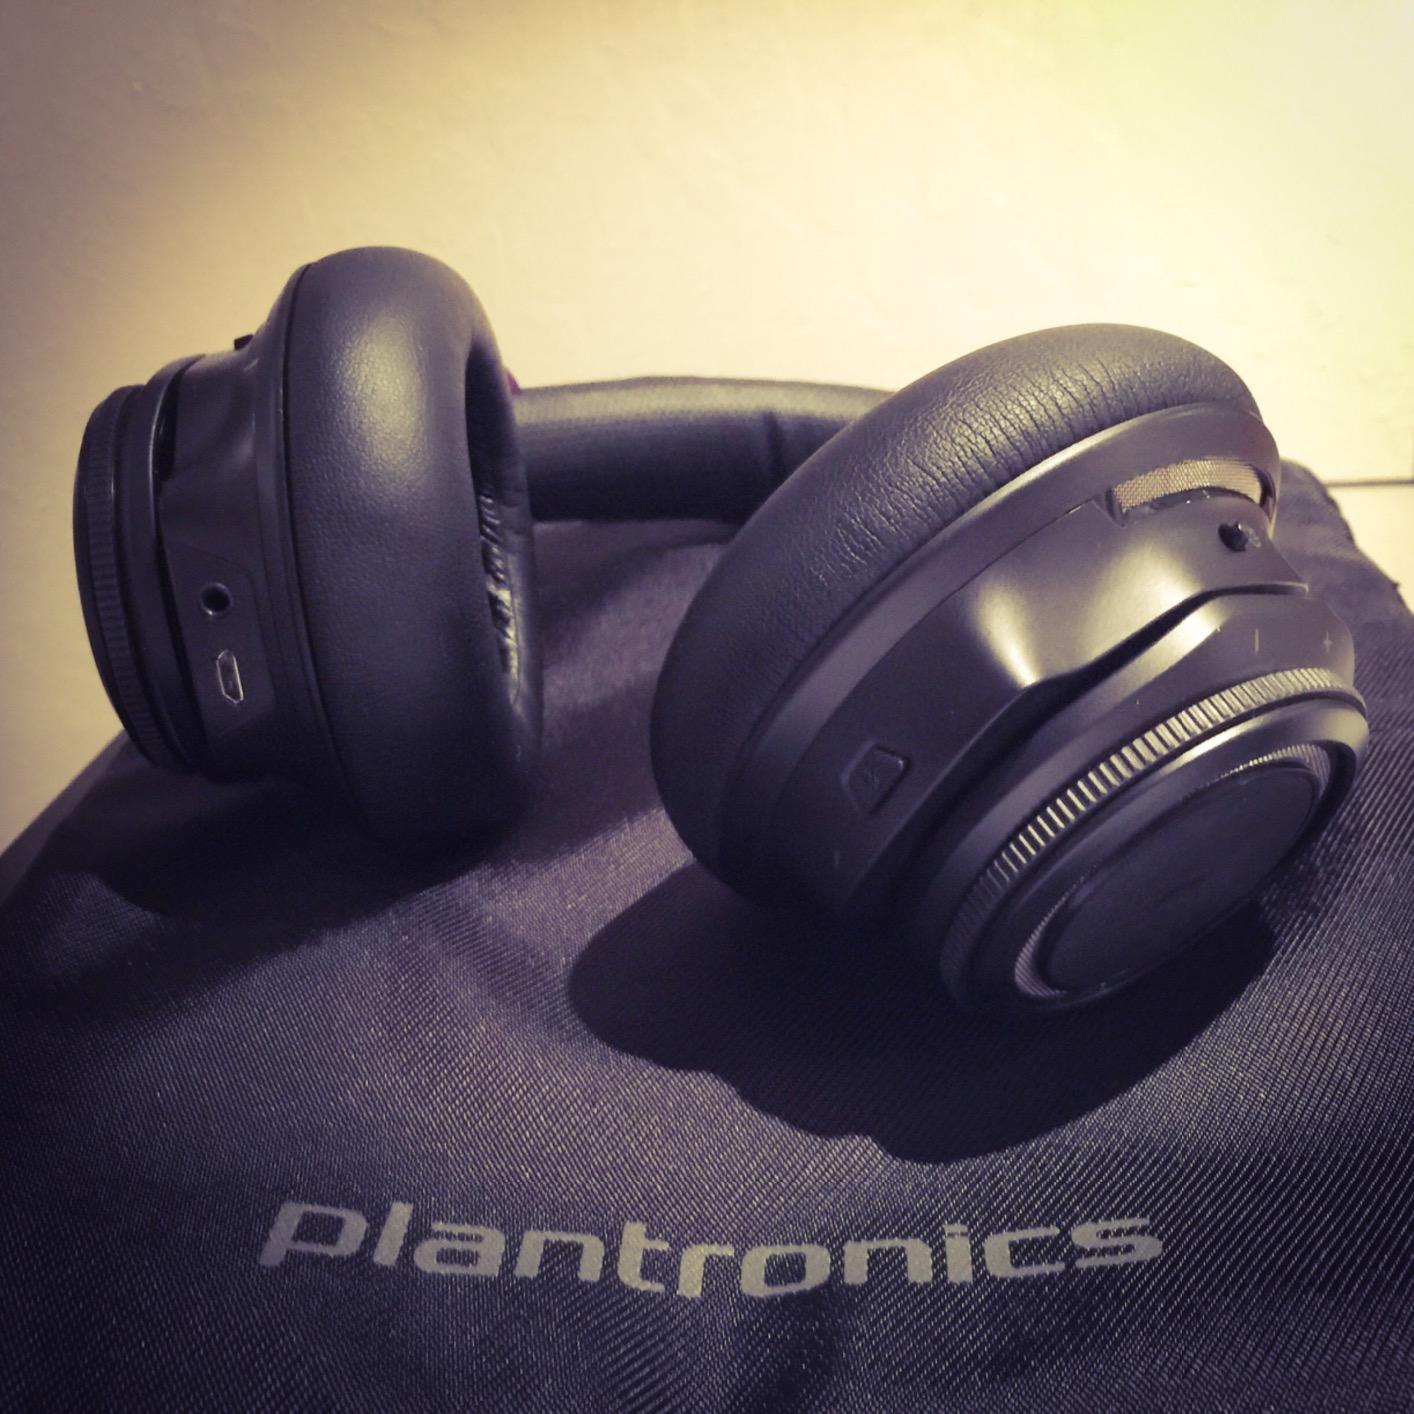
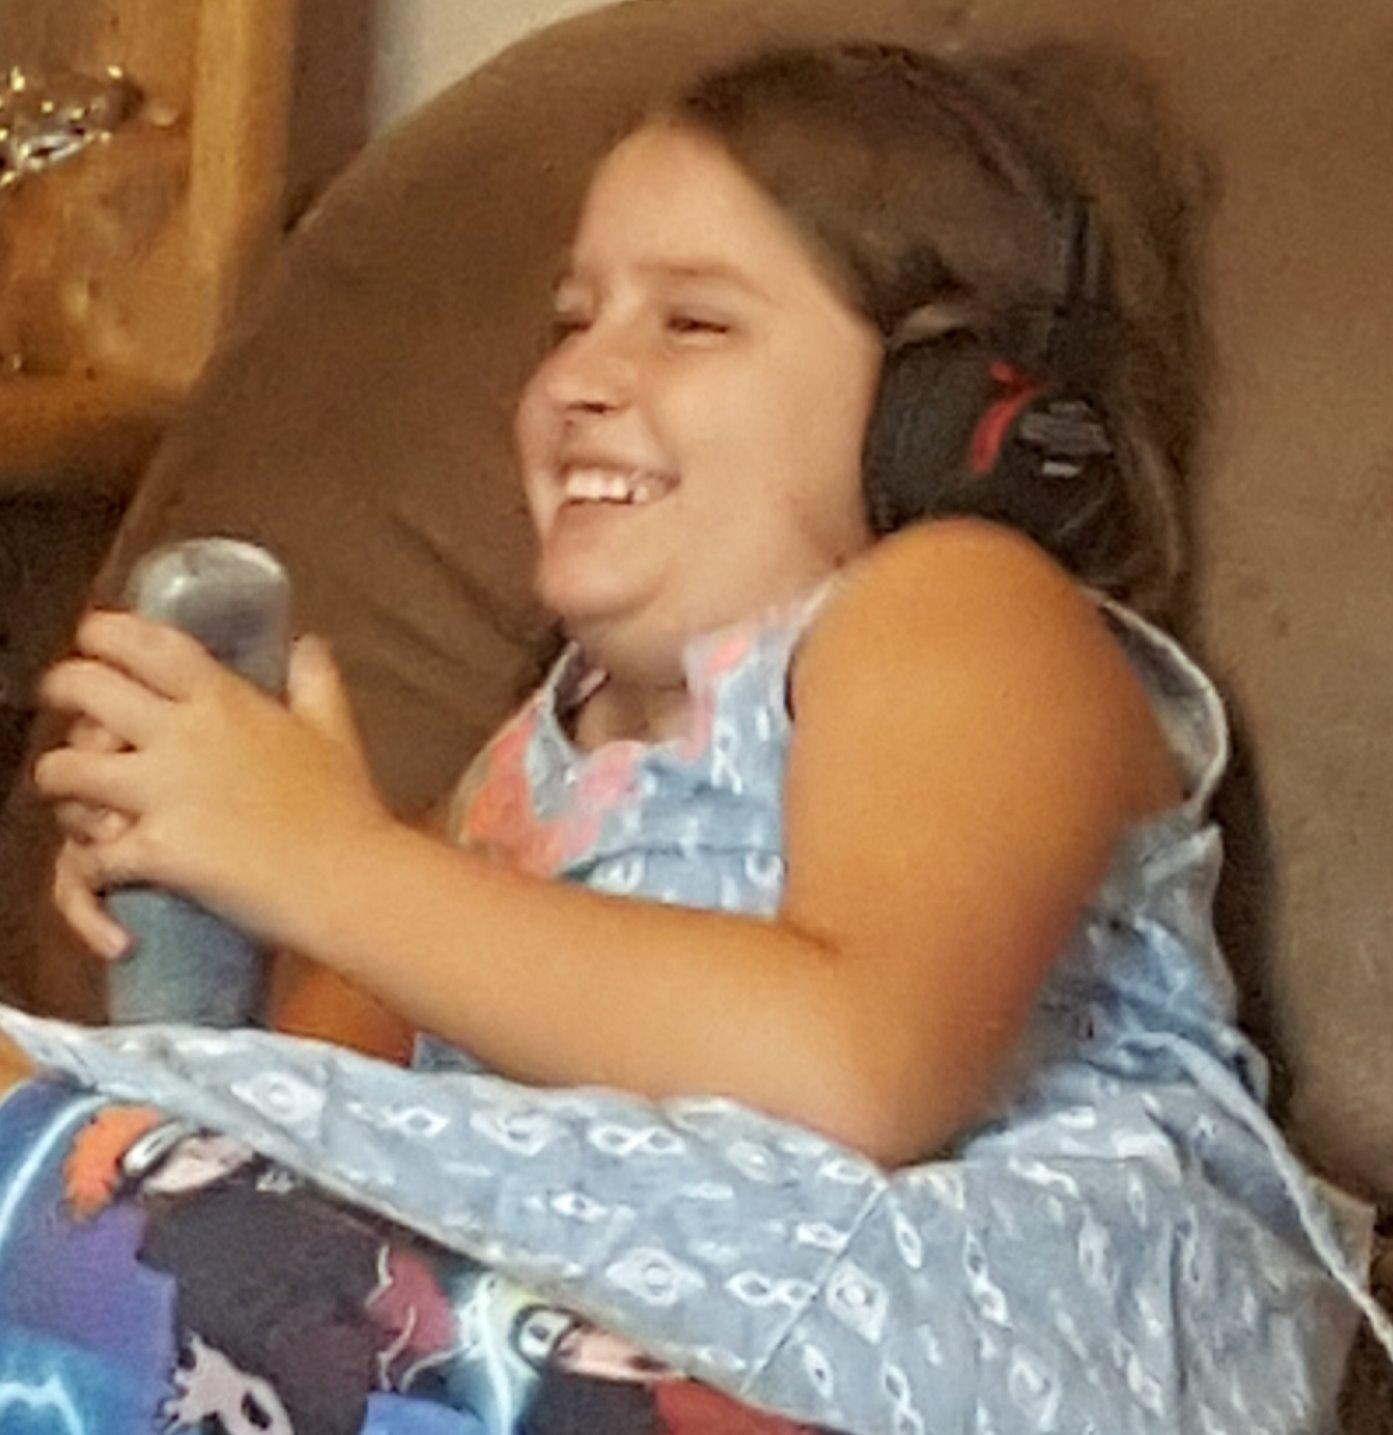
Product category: headphones
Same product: no